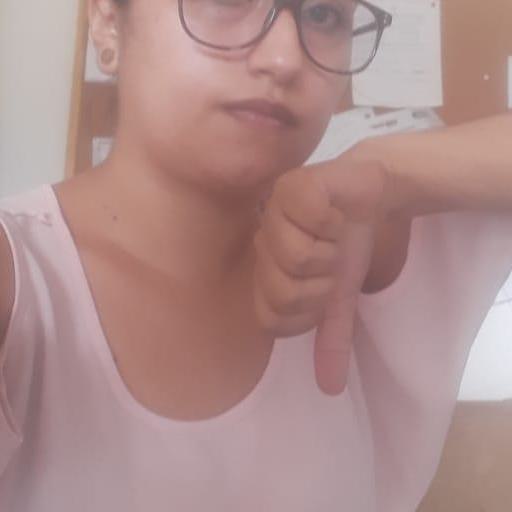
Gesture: dislike